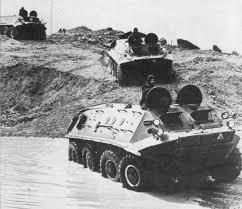
Label: BTR